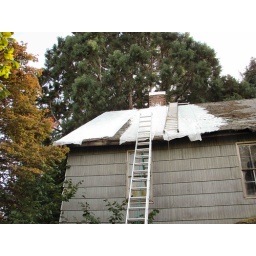
The roof of the old house in Mehama after Lisa applied the October 10-11, 2009 round of new roof sheeting and sealant.